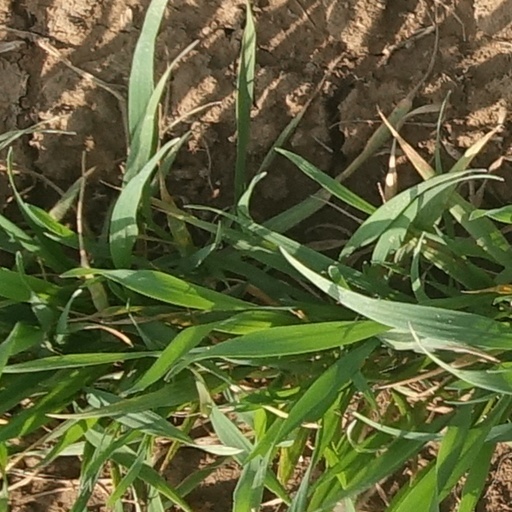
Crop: wheat